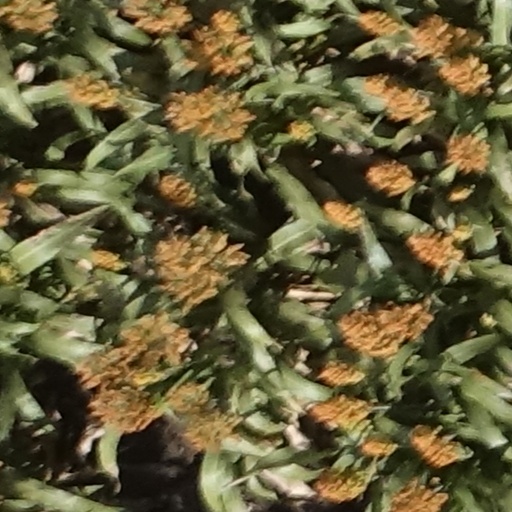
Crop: sorghum